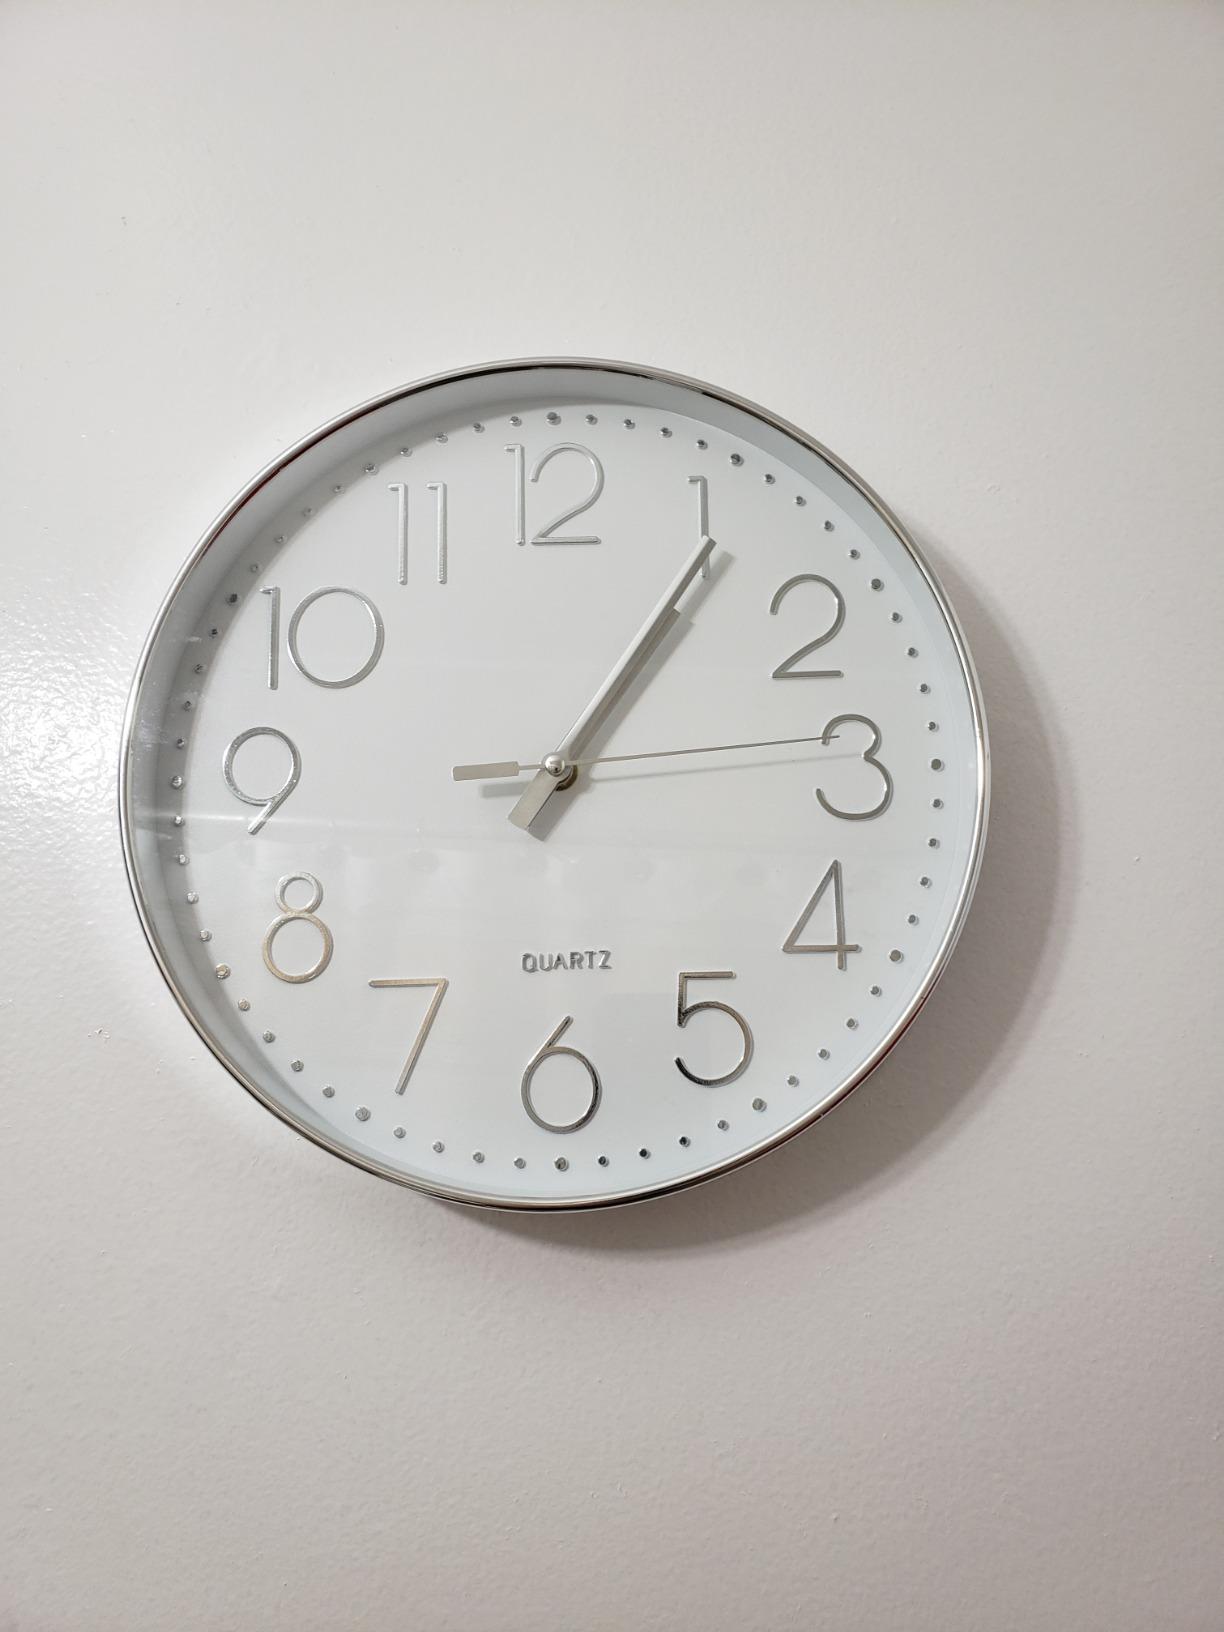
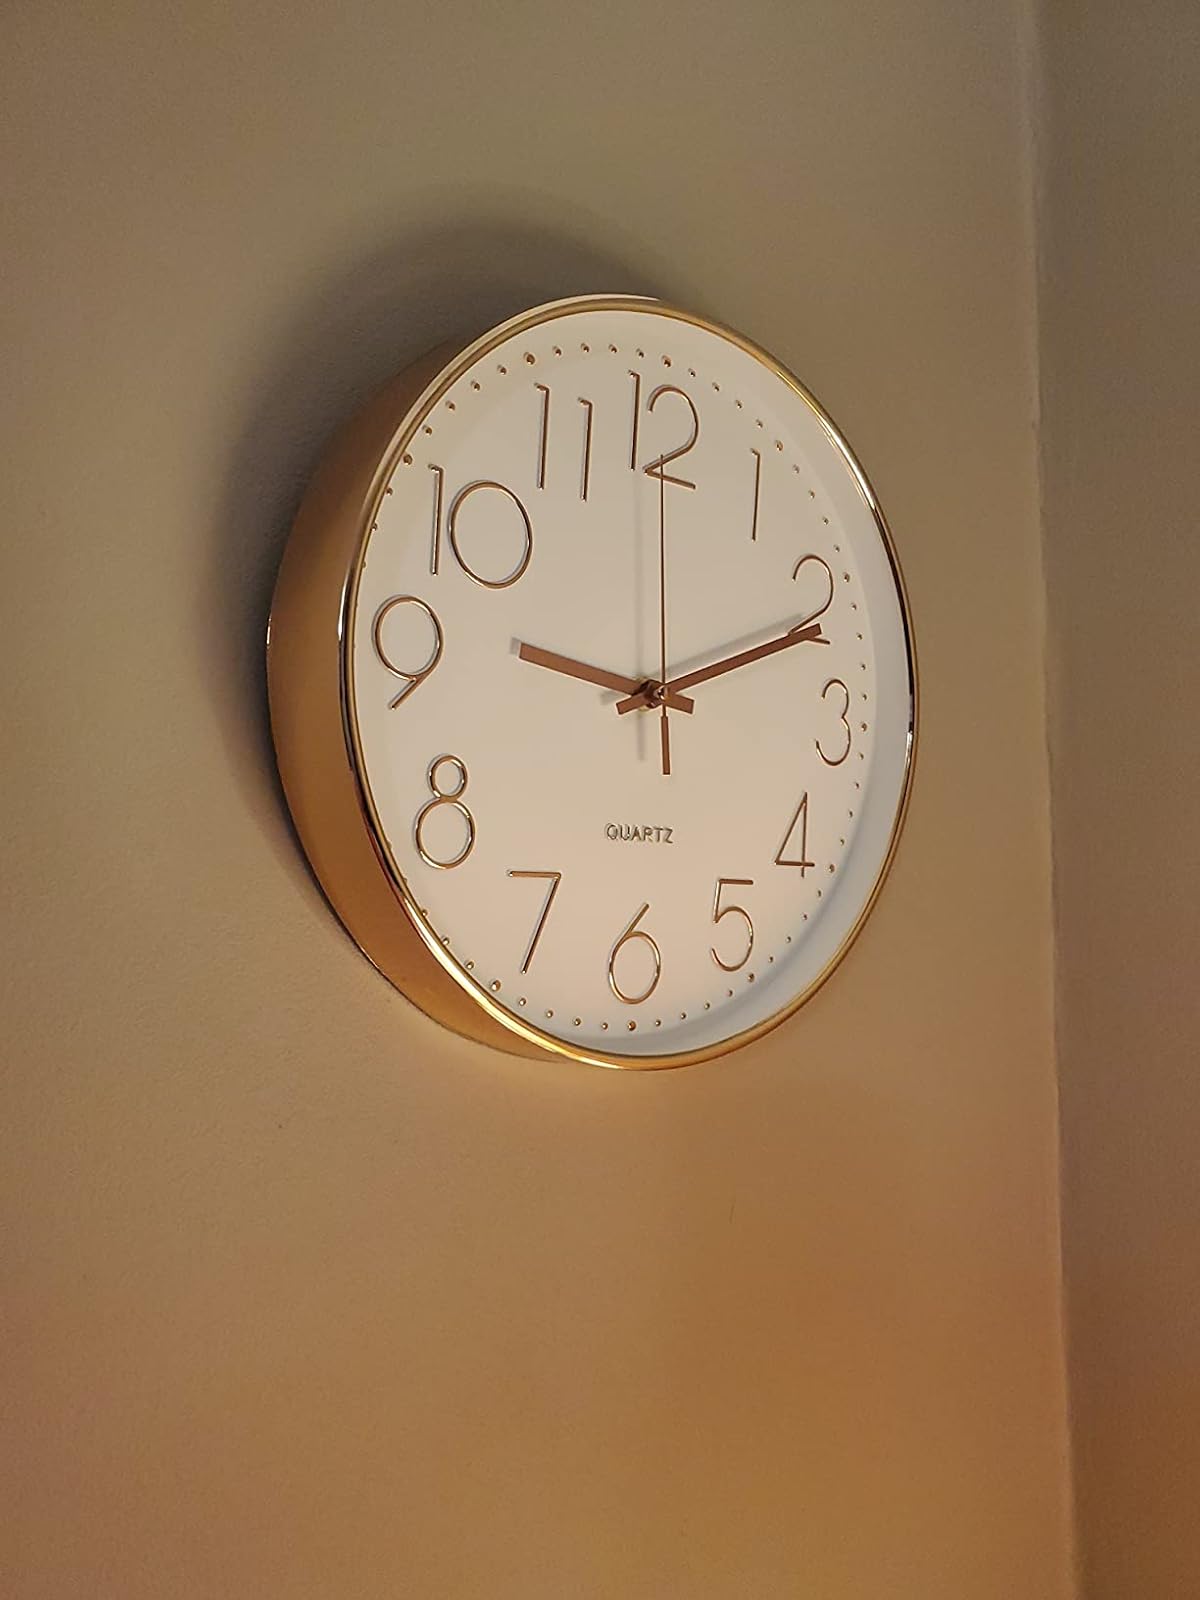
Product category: clock
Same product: no